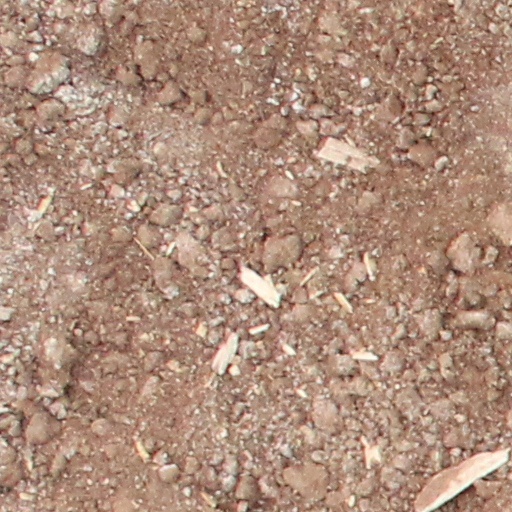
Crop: wheat